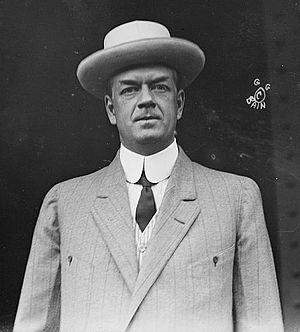
Le Postmaster General des États-Unis est le chef de l'United States Postal Service, le service postal américain. Cette fonction existait déjà avant la rédaction de la Constitution américaine et la Déclaration d'indépendance. Depuis le 16 juin 2020 le poste est occupé par Louis DeJoy.
Frank Harris Hitchcock, né le 5 octobre 1867 à Amherst et mort le 25 août 1935 à Tucson, est un homme politique américain. Membre du Parti républicain, il est président du Comité national républicain entre 1908 et 1909 puis Postmaster General des États-Unis entre 1909 et 1913 dans l'administration du président William Howard Taft.